John Seigenthaler Pedestrian Bridge

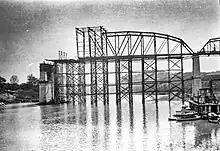
Shelby Street Bridge construction

The John Seigenthaler Pedestrian Bridge was originally known as the Sparkman Street Bridge and was built one block south of Broadway, connecting Sparkman Street and Shelby Avenue. The bridge was constructed at a cost of about $475,000. It opened July 5, 1909. A virtually identical bridge called the Jefferson Street Bridge was built at the same time. The Jefferson Street Bridge was opened a year after the Sparkman Street Bridge. The substructures of the bridges were light grey concrete, and the superstructures were made of steel that had been painted black.